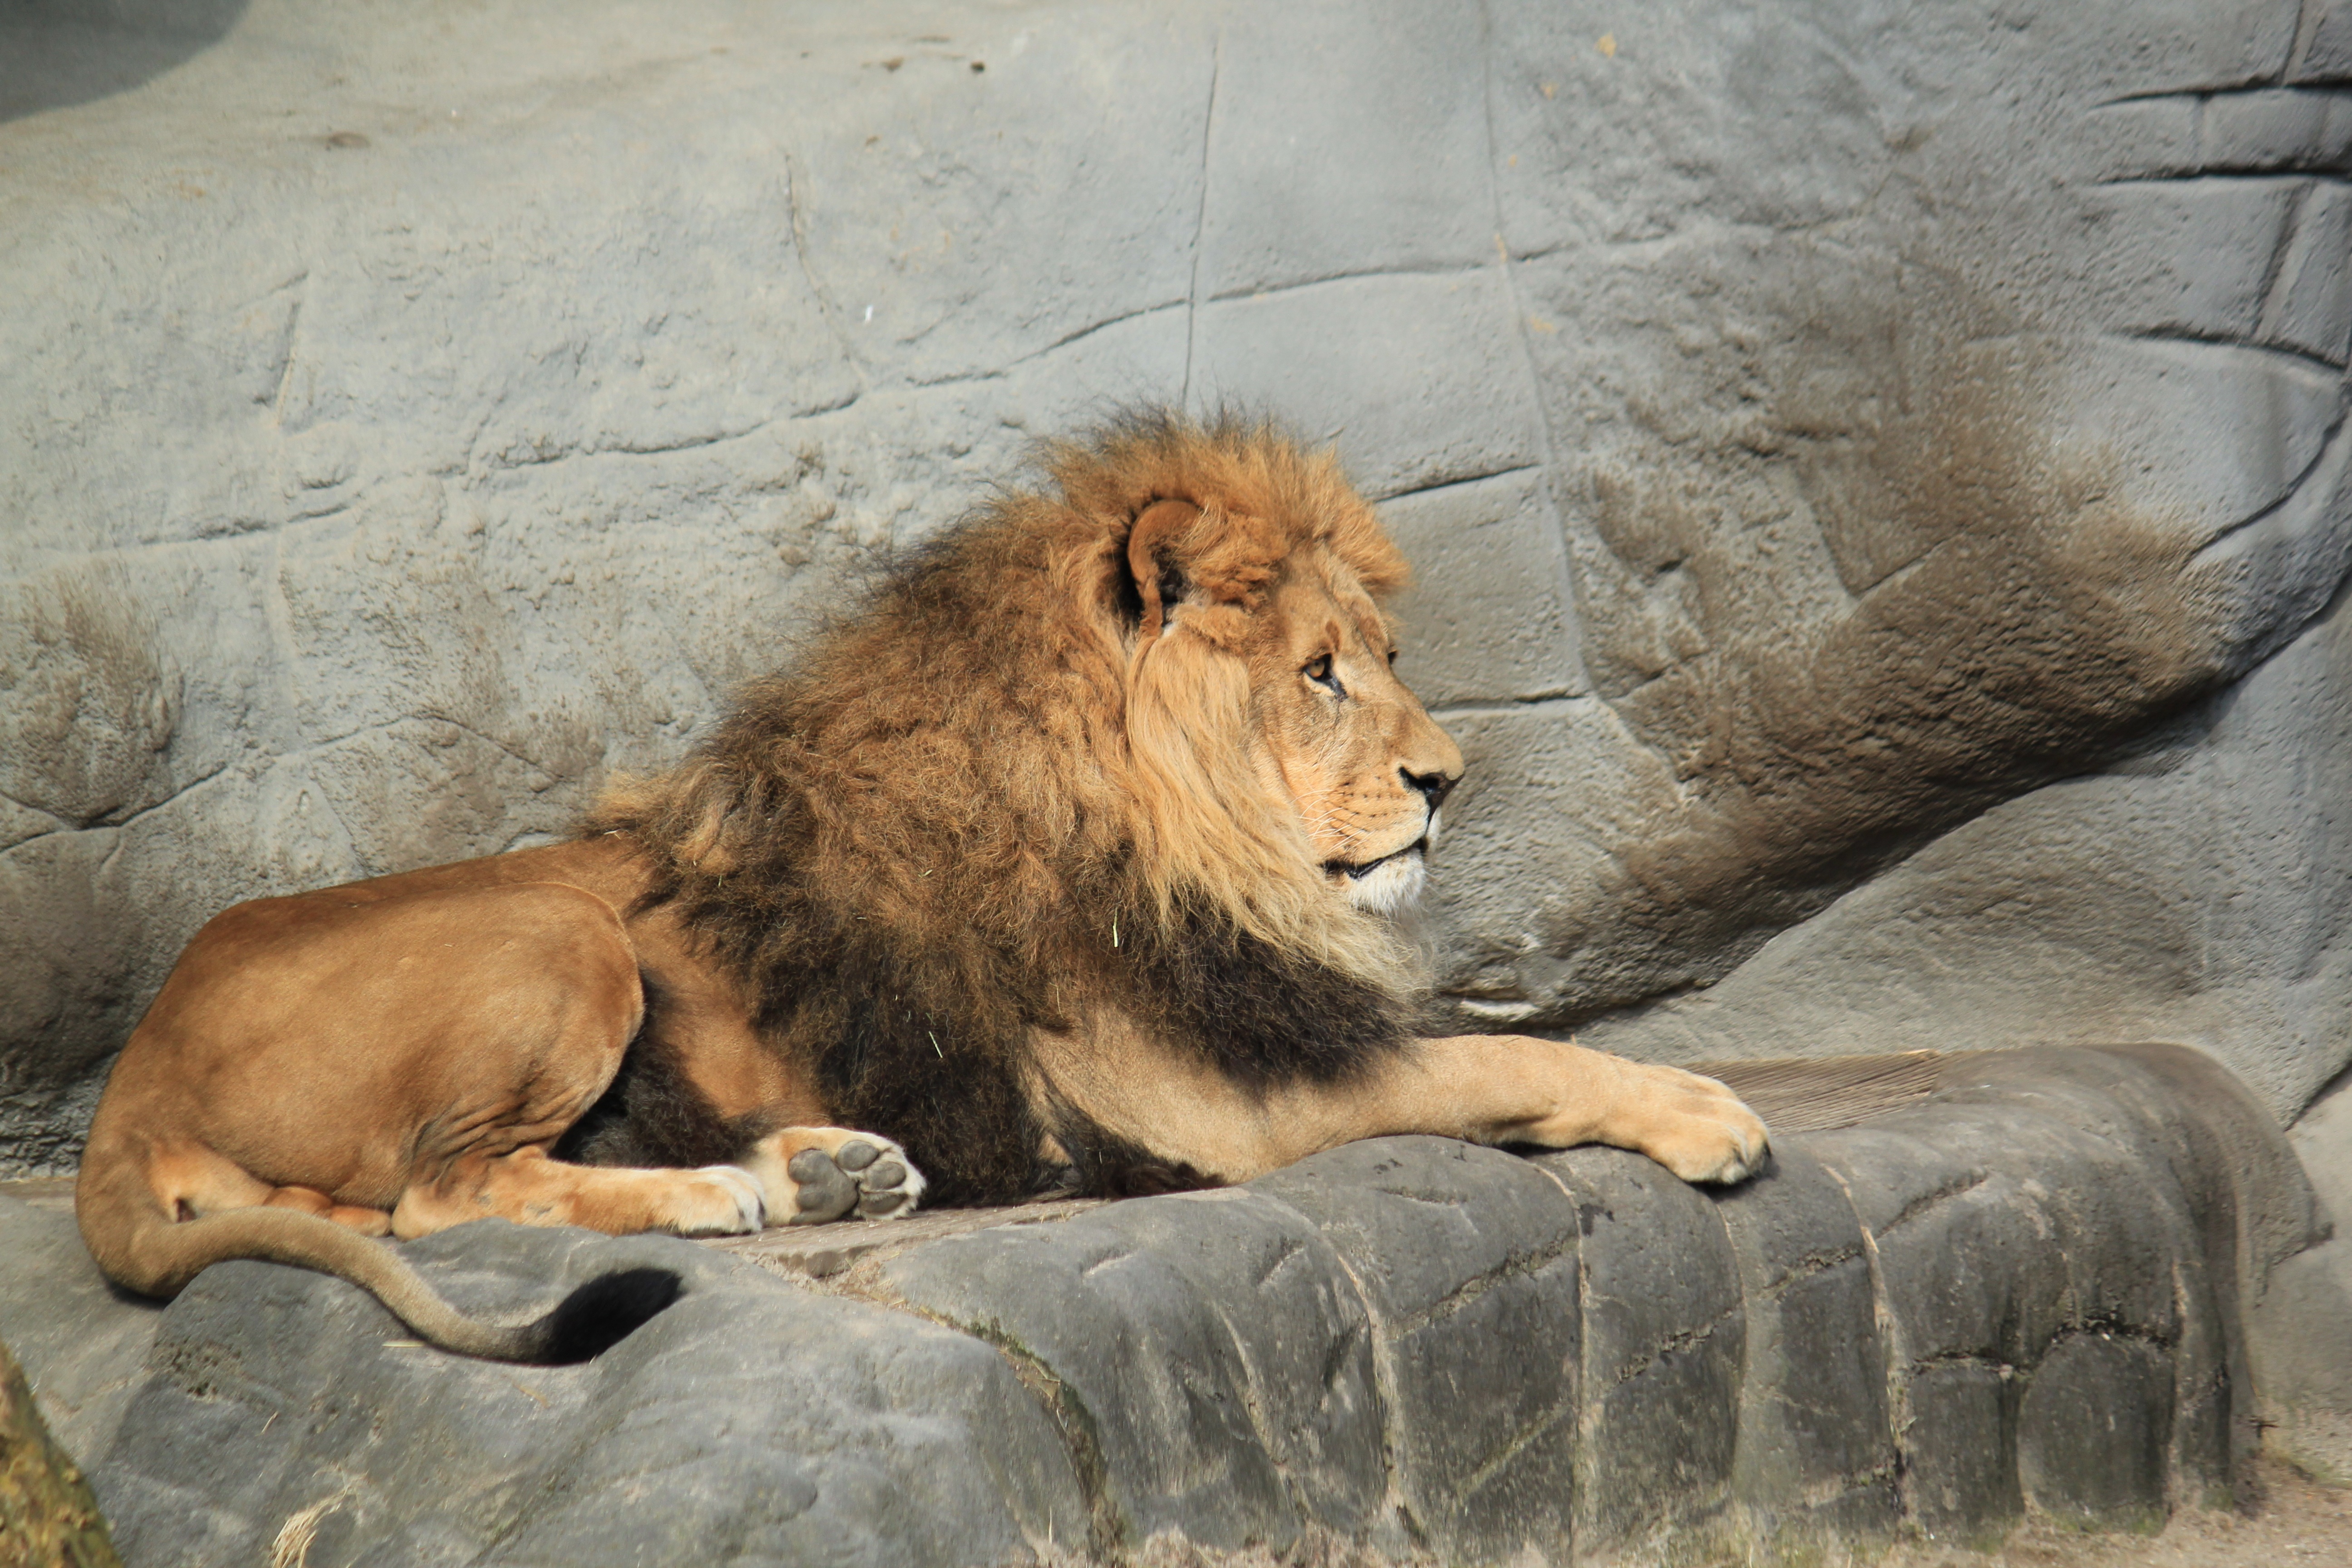
animal, male, wildlife, zoo, cat, mammal, mane, black, yellow, fauna, lion, big cat, stones, head, wait, royal, body, lying, males, wild animals, wildlife park, removed, ganz, big cats, cat like mammal, dog breed group, masai lion